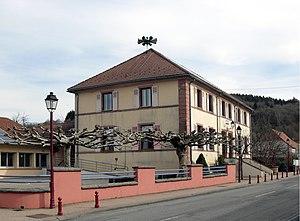
La mairie d'Étueffont
Étueffont est une commune française située dans le département du Territoire de Belfort en région Bourgogne-Franche-Comté.